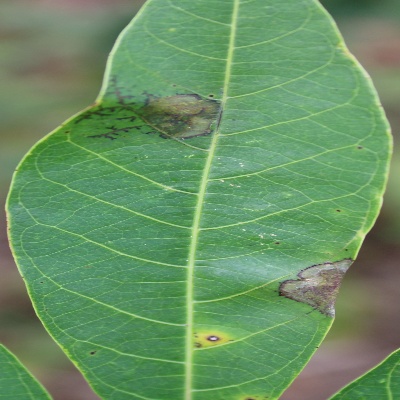
Crop: Cassava
Condition: bacterial blight